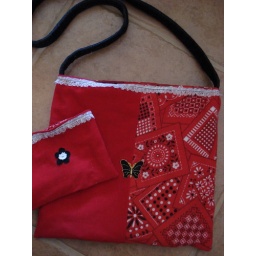
Pictured here is a wonderful red bag hand-made especially for me by my Peace Swap Buddy.